Portsmouth Spartans

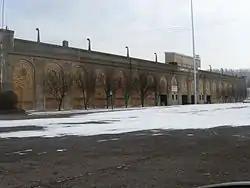
The Spartans' home field in 2008, now known as Spartan Municipal Stadium.

The Spartans formed in 1928 when the team began importing players from defunct independent professional and semi-professional teams. The following year, Portsmouth residents agreed to fund the construction of a football stadium that was comparable to those in neighboring communities along the Ohio River. That approval prompted the National Football League to grant the city a franchise on July 12, 1930.